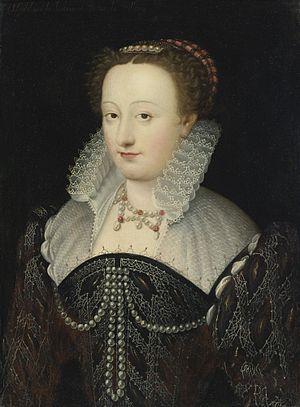
Madeleine de L'Aubépine, dame de Villeroy est une poétesse et traductrice française.
Les salons littéraires sont une forme spécifiquement française de société qui réunit mondains et amateurs de beaux-arts et de bel esprit pour le plaisir de la conversation, des lectures publiques, des concerts et de la bonne chère. Si l’historiographie française a retenu les salons tenus par les grandes dames de la capitale appelées salonnières qui ont su asseoir leur réputation dans le monde, les chroniques du temps montrent que ces espaces de rencontre et de divertissement sont également tenus par des hommes ou par des couples auprès de qui les auteurs trouvent une place de choix. Les dames des Roches tiennent salon à Poitiers dès le XVIᵉ siècle, mais l’on tient aussi cercle à la cour de Catherine de Médicis ou chez les derniers Valois. Au XVIIIᵉ siècle, la protection et le soutien des grands contribuent au financement des divertissements et à l’échange des idées du siècle philosophique. L’expression de salon littéraire est l'expression d'un mythe littéraire né aux XIXᵉ et XXᵉ siècles.